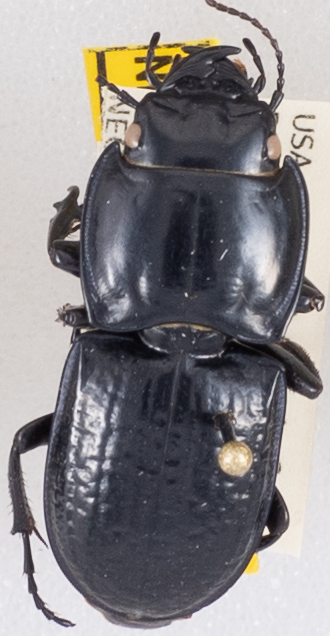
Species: Pasimachus sublaevis
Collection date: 2019-05-07
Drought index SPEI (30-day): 0.058
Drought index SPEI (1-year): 1.69
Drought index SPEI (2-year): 1.69